Villars-Santenoge

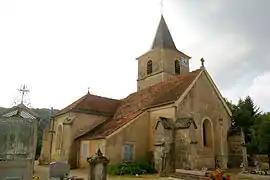
The church in Santenoge

Villars-Santenoge is a commune in the Haute-Marne department in north-eastern France. It was created in 1972 by the merger of two former communes: Santenoge and Villars-Montroyer.